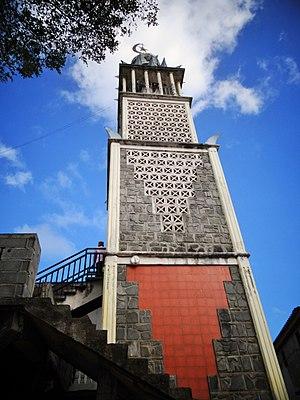
Le minaret de la mosquée de Tsingoni, à Mayotte.
Mayotte, officiellement nommée département de Mayotte, est à la fois une région insulaire française et un département de France d'outre-mer qui sont administrés dans le cadre d’une collectivité territoriale unique dirigée par le conseil départemental de Mayotte.
Mayotte est une île de l'archipel des Comores, situé au milieu du canal de Mozambique, entre l'Afrique et Madagascar. Elle a été marquée par l'histoire du monde maritime de l'Océan Indien, longtemps dépendante de la traditionnelle navigation saisonnière arabo-indienne, et de l'irruption de ses marges, africaines et malgaches, avant de passer petit à petit sous hégémonie européenne. L'islam tolérant et structuré qu'elle a préservé indique un vieil héritage shirazien, apporté par des colons de la région d'Ormuz et du Hadramaout.
L’islam est aujourd'hui la deuxième religion en France après le catholicisme au regard de la population, et la troisième en nombre de lieux de culte.
La mosquée de Tsingoni est une mosquée française située à Tsingoni sur la Grande-Terre de Mayotte. Remontant au moins au XVIᵉ siècle, elle est la plus vieille mosquée en activité de France.
Tsingoni est une commune française située dans le département et région d’outre-mer de Mayotte. Elle est peuplée de 13 934 habitants en 2017. Ancienne capitale du sultanat de Mayotte, la ville est connue pour accueillir la plus vieille mosquée de France encore en activité et le site militaire du RSMA. Malgré une forte expansion urbaine à partir des années 1980, la commune conserve une grande activité agricole.
L'histoire de l'islam en France décrit la relation entre les populations de religion islamique et les territoires qui ont fait ou font aujourd'hui partie de la République française.